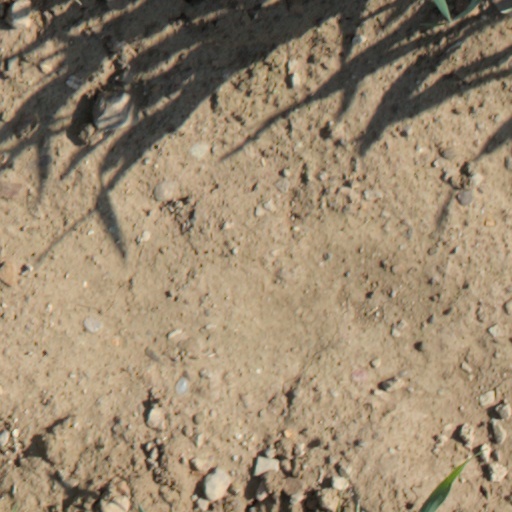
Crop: wheat